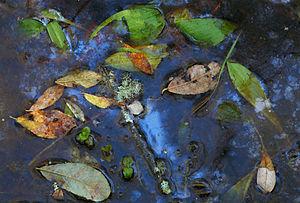
En géographie, un marais désigne une couche d'eau stagnante, en général peu profonde, et envahie par la végétation aquatique ou herbacée. C'est une zone humide.